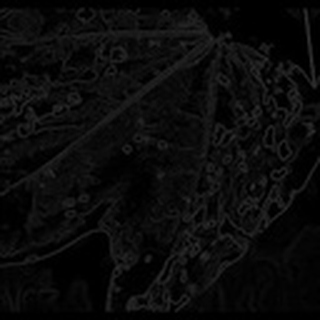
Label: cotton_bacterial_blight